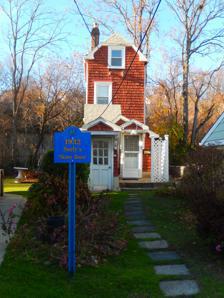
Building: Skinny House (Mamaroneck, New York)
Country: United States of America
Year built: 1932
Historic house in New York, United States United States historic place Skinny House U.S. National Register of Historic Places Seely Skinny House (Mamaroneck, New York), built in 1932 by Nathan T. Seely. It is 10 feet wide and is listed on the National Register of Historic Places Show map of New York Show map of the United States Location 175 Grand Street, Mamaroneck, New York Coordinates 40°57′17″N 73°44′33″W / 40.95472°N 73.74250°W / 40.95472; -73.74250 Area 0.03 acres (0.012 ha) Built 1932 ( 1932 ) Built by Nathan Thomas Seely NRHP reference No. 15000235 Added to NRHP May 18, 2015 The Skinny House in Mamaroneck, New York , was built in 1932 by African-American carpenter and building contractor Nathan Thomas Seely on an extremely narrow lot of donated land after he lost his home to foreclosure and his company to bankruptcy during the early years of the Great Depression . The 10 feet (3.0 m) wide house has 3 stories and was built on a 12.5 feet (3.8 m) wide plot of land sold to him by his neighbor, to whom he had earlier sold a larger plot of land. The house was constructed entirely from salvaged materials. The New York State Board for Historic Preservation noted “its efficient and beautiful design, careful engineering, and effective interior plan. Challenged by a narrow lot and minimal financial means, Seely created a house that demonstrated both his ingenuity and the desire to provide, above all else, housing for his family.” The Westchester County Historical Society said “its professional construction and ingenious design are a testimony to the dedication of a prominent black contractor to build a solid, functional, and delightful home.  It represents both black enterprise and good neighborliness, and is architecturally significant as a symbol of American ingenuity and craftsmanship.” History During the mid-1910s, Nathan and Lillian Seely moved to the Washingtonville neighborhood of Mamaroneck, New York. The neighborhood was home to a community of first-generation immigrants predominantly Italian, and African-American families who moved to Westchester County as a result of the Great Migration . In 1925 Nathan Seely and his brother Willard founded Seely Brothers Inc., a construction company that aimed to build for African-American clients. Seely hired Italian masons from the Washingtonville neighborhood, as well as African-American laborers for the company's projects. Seely Brothers purchased 11 lots within the Washingtonville neighborhood and built several homes, including Nathan Seely's own house, a seven-room house that he had designed and built in 1926 on Grand Street for his own family. The house “showcased many amenities considered very modern at the time,” according to the submission to the National Park Service, which oversees the National Register of Historic Places. During the Great Depression Seely lost both his house and his company. In 1931, his neighbor Panfilo Santangelo, an Italian immigrant and stonemason, gave Nathan a twelve-and-a-half-foot strip of land between the Santangelo home and the former Seely home for Seely to build upon. The land that Santangelo's house sat upon had been previously purchased by him from Seely and ran between the two men's houses, including the property Mr. Seely lost when the Depression began. Mr. Seely died in 1962. Family members lived in the house until 1986, and it was bought by the daughter of the man who originally gave the land to Seely, Ida Santangelo, in 1988. Construction With little money to purchase new building materials, Mr. Seely salvaged and recycled building materials including railroad ties, windows, banisters and even a chicken coop to incorporate into his house. Seely designed and constructed his family's new home maximizing its utility by building a basement, two stories, and an attic. He also devised numerous built-ins and windows for natural lighting to give the impression of more interior space. He built the three ornate gables in the front facing facade, and added a ledge for flowerpots just under the second-level window The 10 feet (3.0 m) wide by 39 feet (12 m) long, 27 feet (8.2 m) tall, hip roofed, wood shingled home is set on a 12.5 feet (3.8 m) by 100 feet (30 m) property. The house is positioned approximately 20 feet (6.1 m) back from the modern set back line on which the surrounding homes are built in order to maximize light exposure, and it is visible from the New England Thruway, Interstate 95 . The Skinny House is sheathed in red brown wood shingles unifying the facades that are punctuated with a variety of windows and doors, which are trimmed in white painted wood. The main hip roof, first floor gable roof with a modified dormer, and entry gable roofs are of asphalt shingles. There are cables on the sides of the home to anchor it to the ground. Two railroad ties serving as beams run through the cellar. The sewer pipe is supported by finished marble. The house was heated with coal stoves on each floor. Floor grates allow heat to rise to the bedrooms. In the cellar there remains one original pot-bellied stove, coal chute and pails. One brick chimney on the west side of the house supports all of the stoves. The interior is finely finished with plaster and hardwood floors and moldings and woodwork throughout. The Grand Street home is one of a number of renowned “skinny houses” in the United States, including ones in Long Beach, California , Boston, Massachusetts and Deerfield, Illinois . In Amsterdam , the Netherlands, the "Smallest House in Amsterdam" at 22 Oude Hoogstraat is purported to be the narrowest house in Europe. That was constructed in 1733 and stands just 2.02 meters (6 feet 8 inches) wide. A living structure called Keret House in Warsaw , Poland built by architect Jakub Szczęsny in 2012 may be the world's narrowest house at only 133 centimeters (4.36 feet) at its widest point however it is too narrow to be considered a residence under Polish law so it is considered to be an art installation. Landmark status The house was designated by the local county historical society as a landmark in 1991 and was placed on the National Register of Historic Places in 2015. The Skinny House is privately owned and is not open to the public. In popular culture Seely's great-granddaughter, Dr. Julie Seely, wrote a screenplay titled “Skinny House” in 2011. See also National Register of Historic Places listings in southern Westchester County, New York References